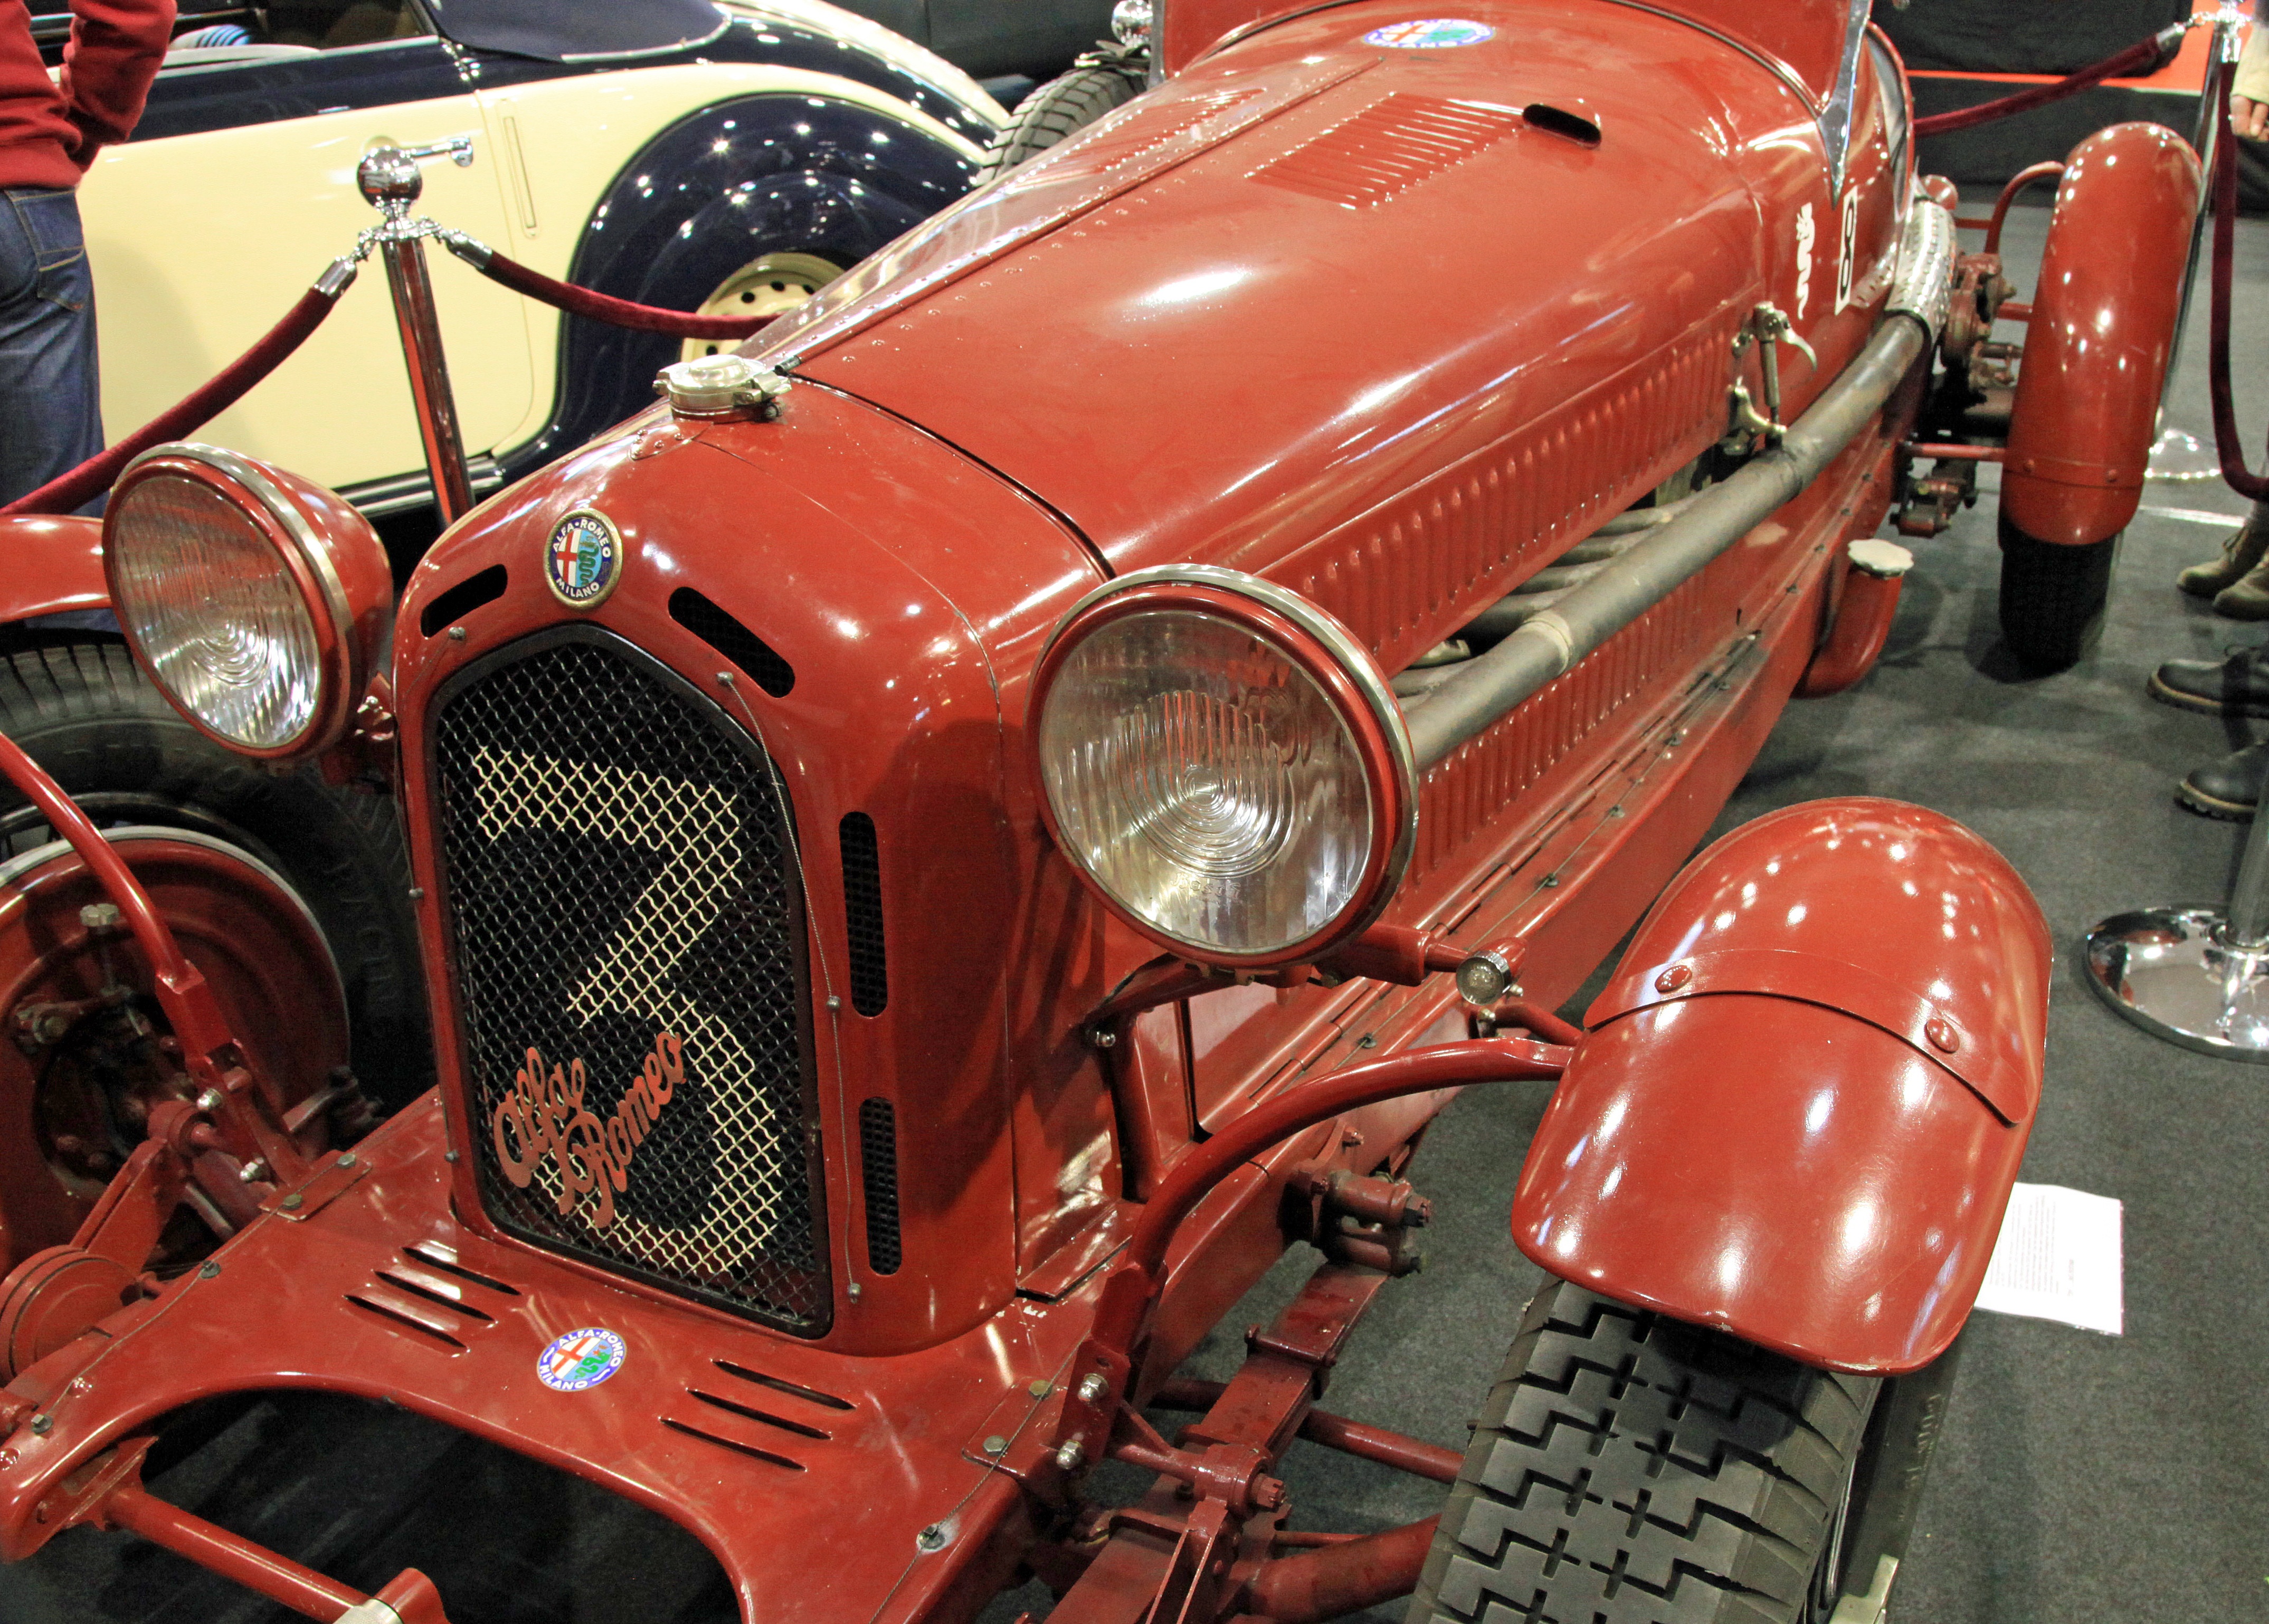
car, red, vehicle, auto, sports car, motor vehicle, vintage car, race car, engine, racing, oldtimer, classic, oldsmobile, antique car, alfa romeo, racing car, hot rod, auto show, land vehicle, touring car, automobile make, automotive design, luxury vehicle